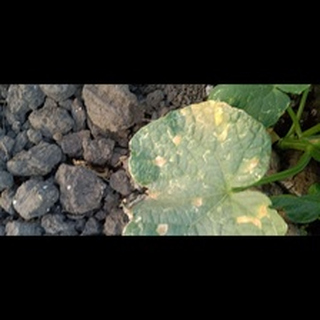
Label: diseased_cucumber